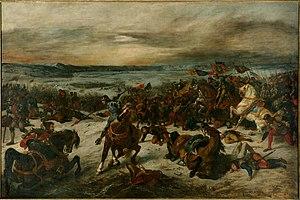
Le comté, puis duché de Bar, fut formé au Xᵉ siècle par Ferry d'Ardennes, frère de l'évêque de Metz Adalbéron.